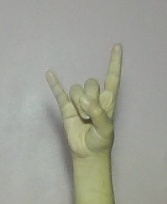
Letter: la